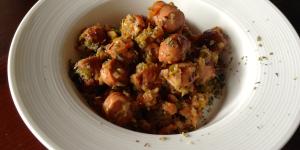
salchichas guisadas con verduras